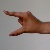
The image shows a hand gesture representing the letter 'Z' in Indian Sign Language.